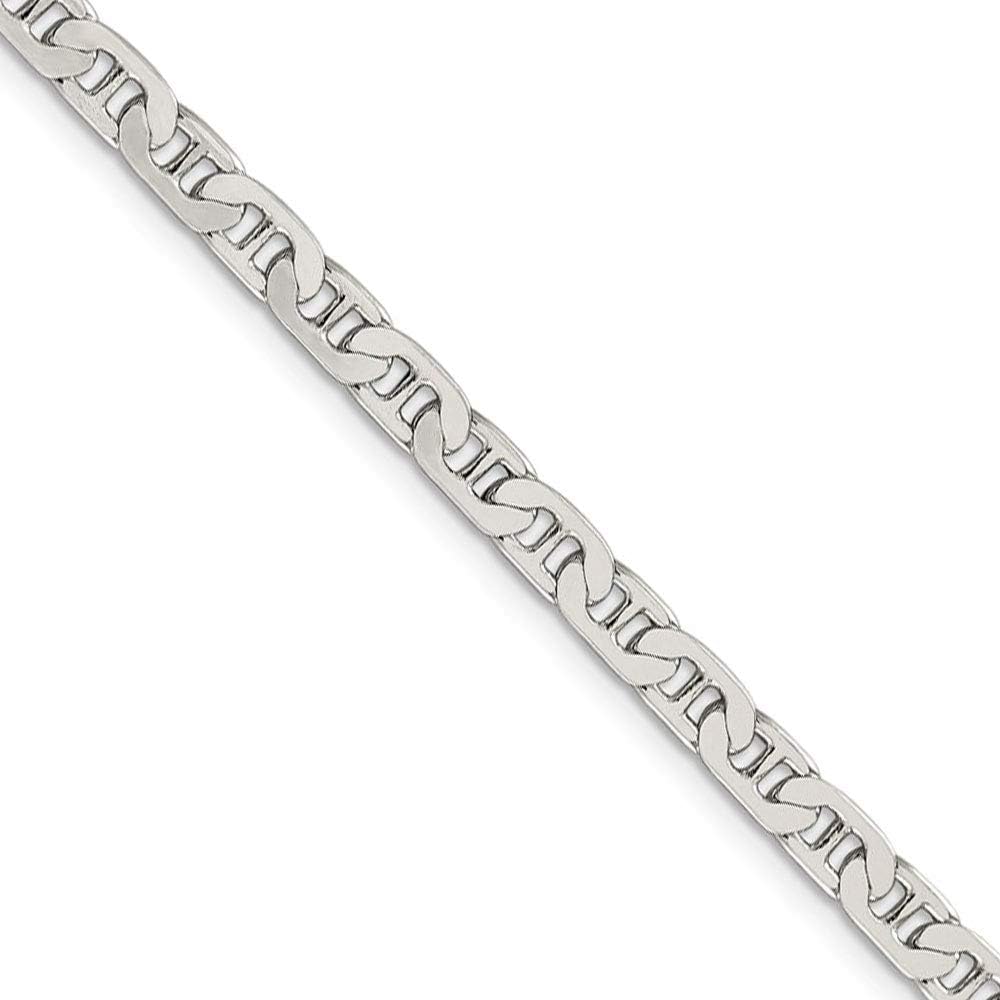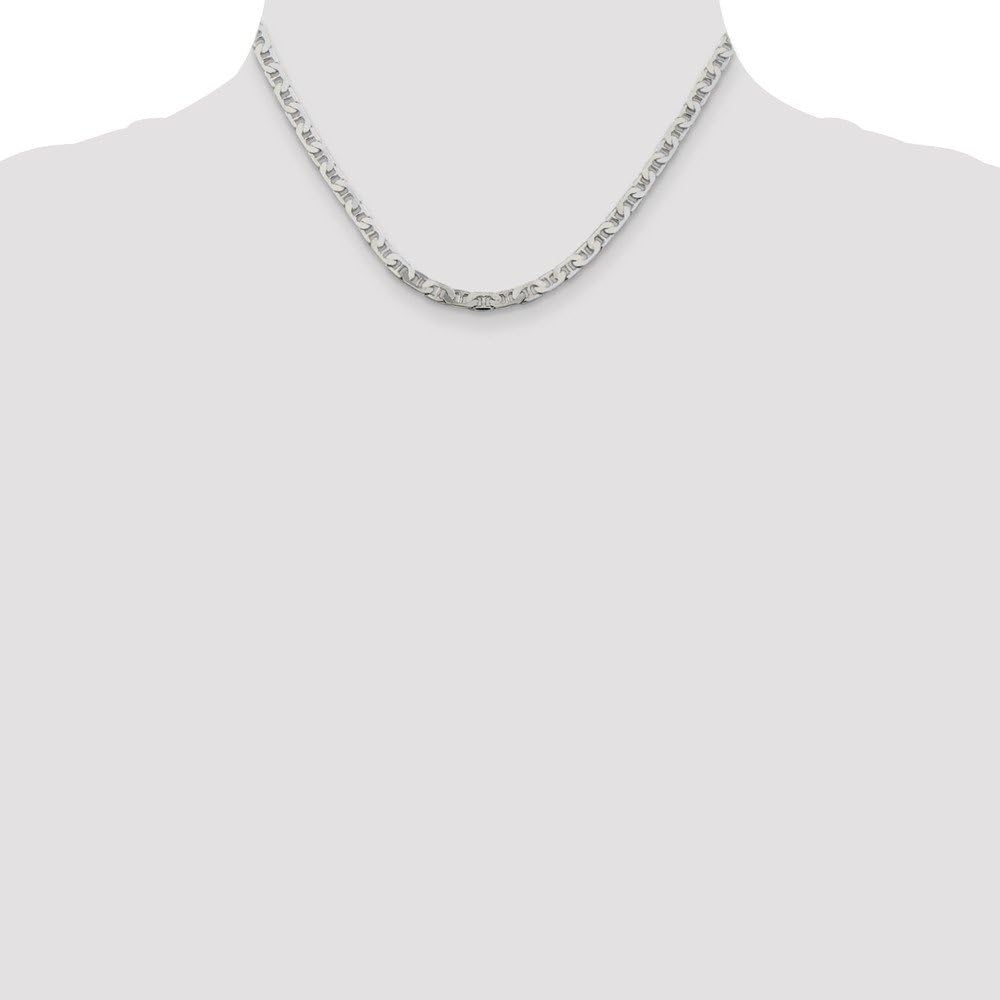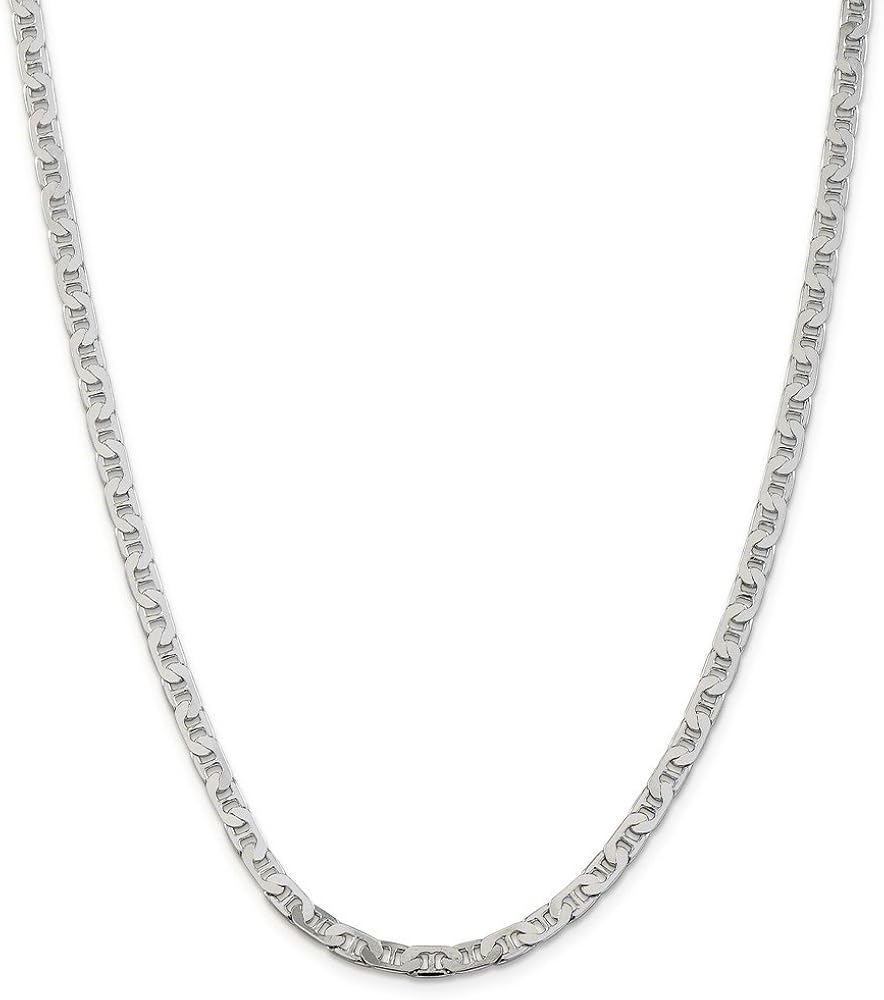
The Black Bow 4.5mm, Sterling Silver, Anchor Chain Necklace
Category: AMAZON FASHION
Our traditional mariner chain made of sterling silver features solid flat links that mimics the cable used to anchor boats. Flexible and strong, this 4.5mm width chain closes securely with a lobster-claw clasp and makes a beautiful necklace for both men and women.
Features: ONLY THE FINEST MATERIALS - Crafted With Sterling Silver | UNIQUE FEATURES - Our traditional mariner chain made of sterling silver features solid flat links that mimics the cable used to anchor boats. Flexible and strong, this 4.5mm width chain closes securely with a lobster-claw clasp and makes a beautiful necklace for both men and women. 16 inches in length. Made in Italy. | YOUR COMPLETE, 100% HAPPINESS - Receive a Full Money Back Guarantee and Free Returns on This Item. | FAMILY MATTERS - We are an Ohio, USA Based Family Run Company That Places an Emphisis on Great Customer Service and Selling Only The Finest Jewelry. | MAKES THE PERFECT GIFT - This Item Includes a Custom, Branded Gift Box that Makes it Perfect for Gift Giving. Great for Birthdays, Anniversaries, Holidays, Back to School, Weddings or Even as a Gift for Yourself.